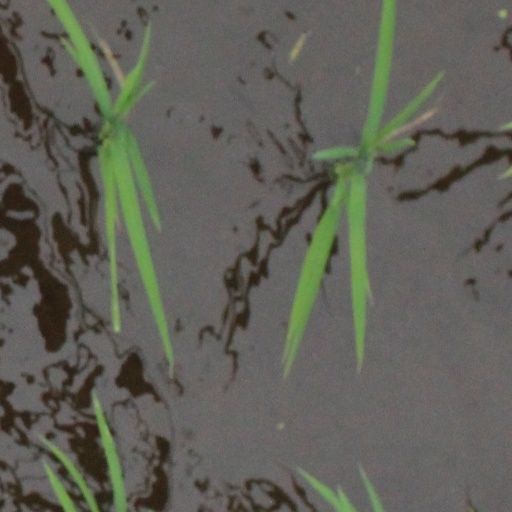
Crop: rice